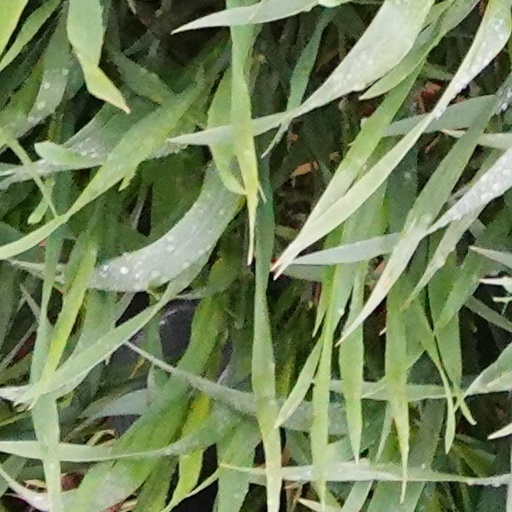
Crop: wheat